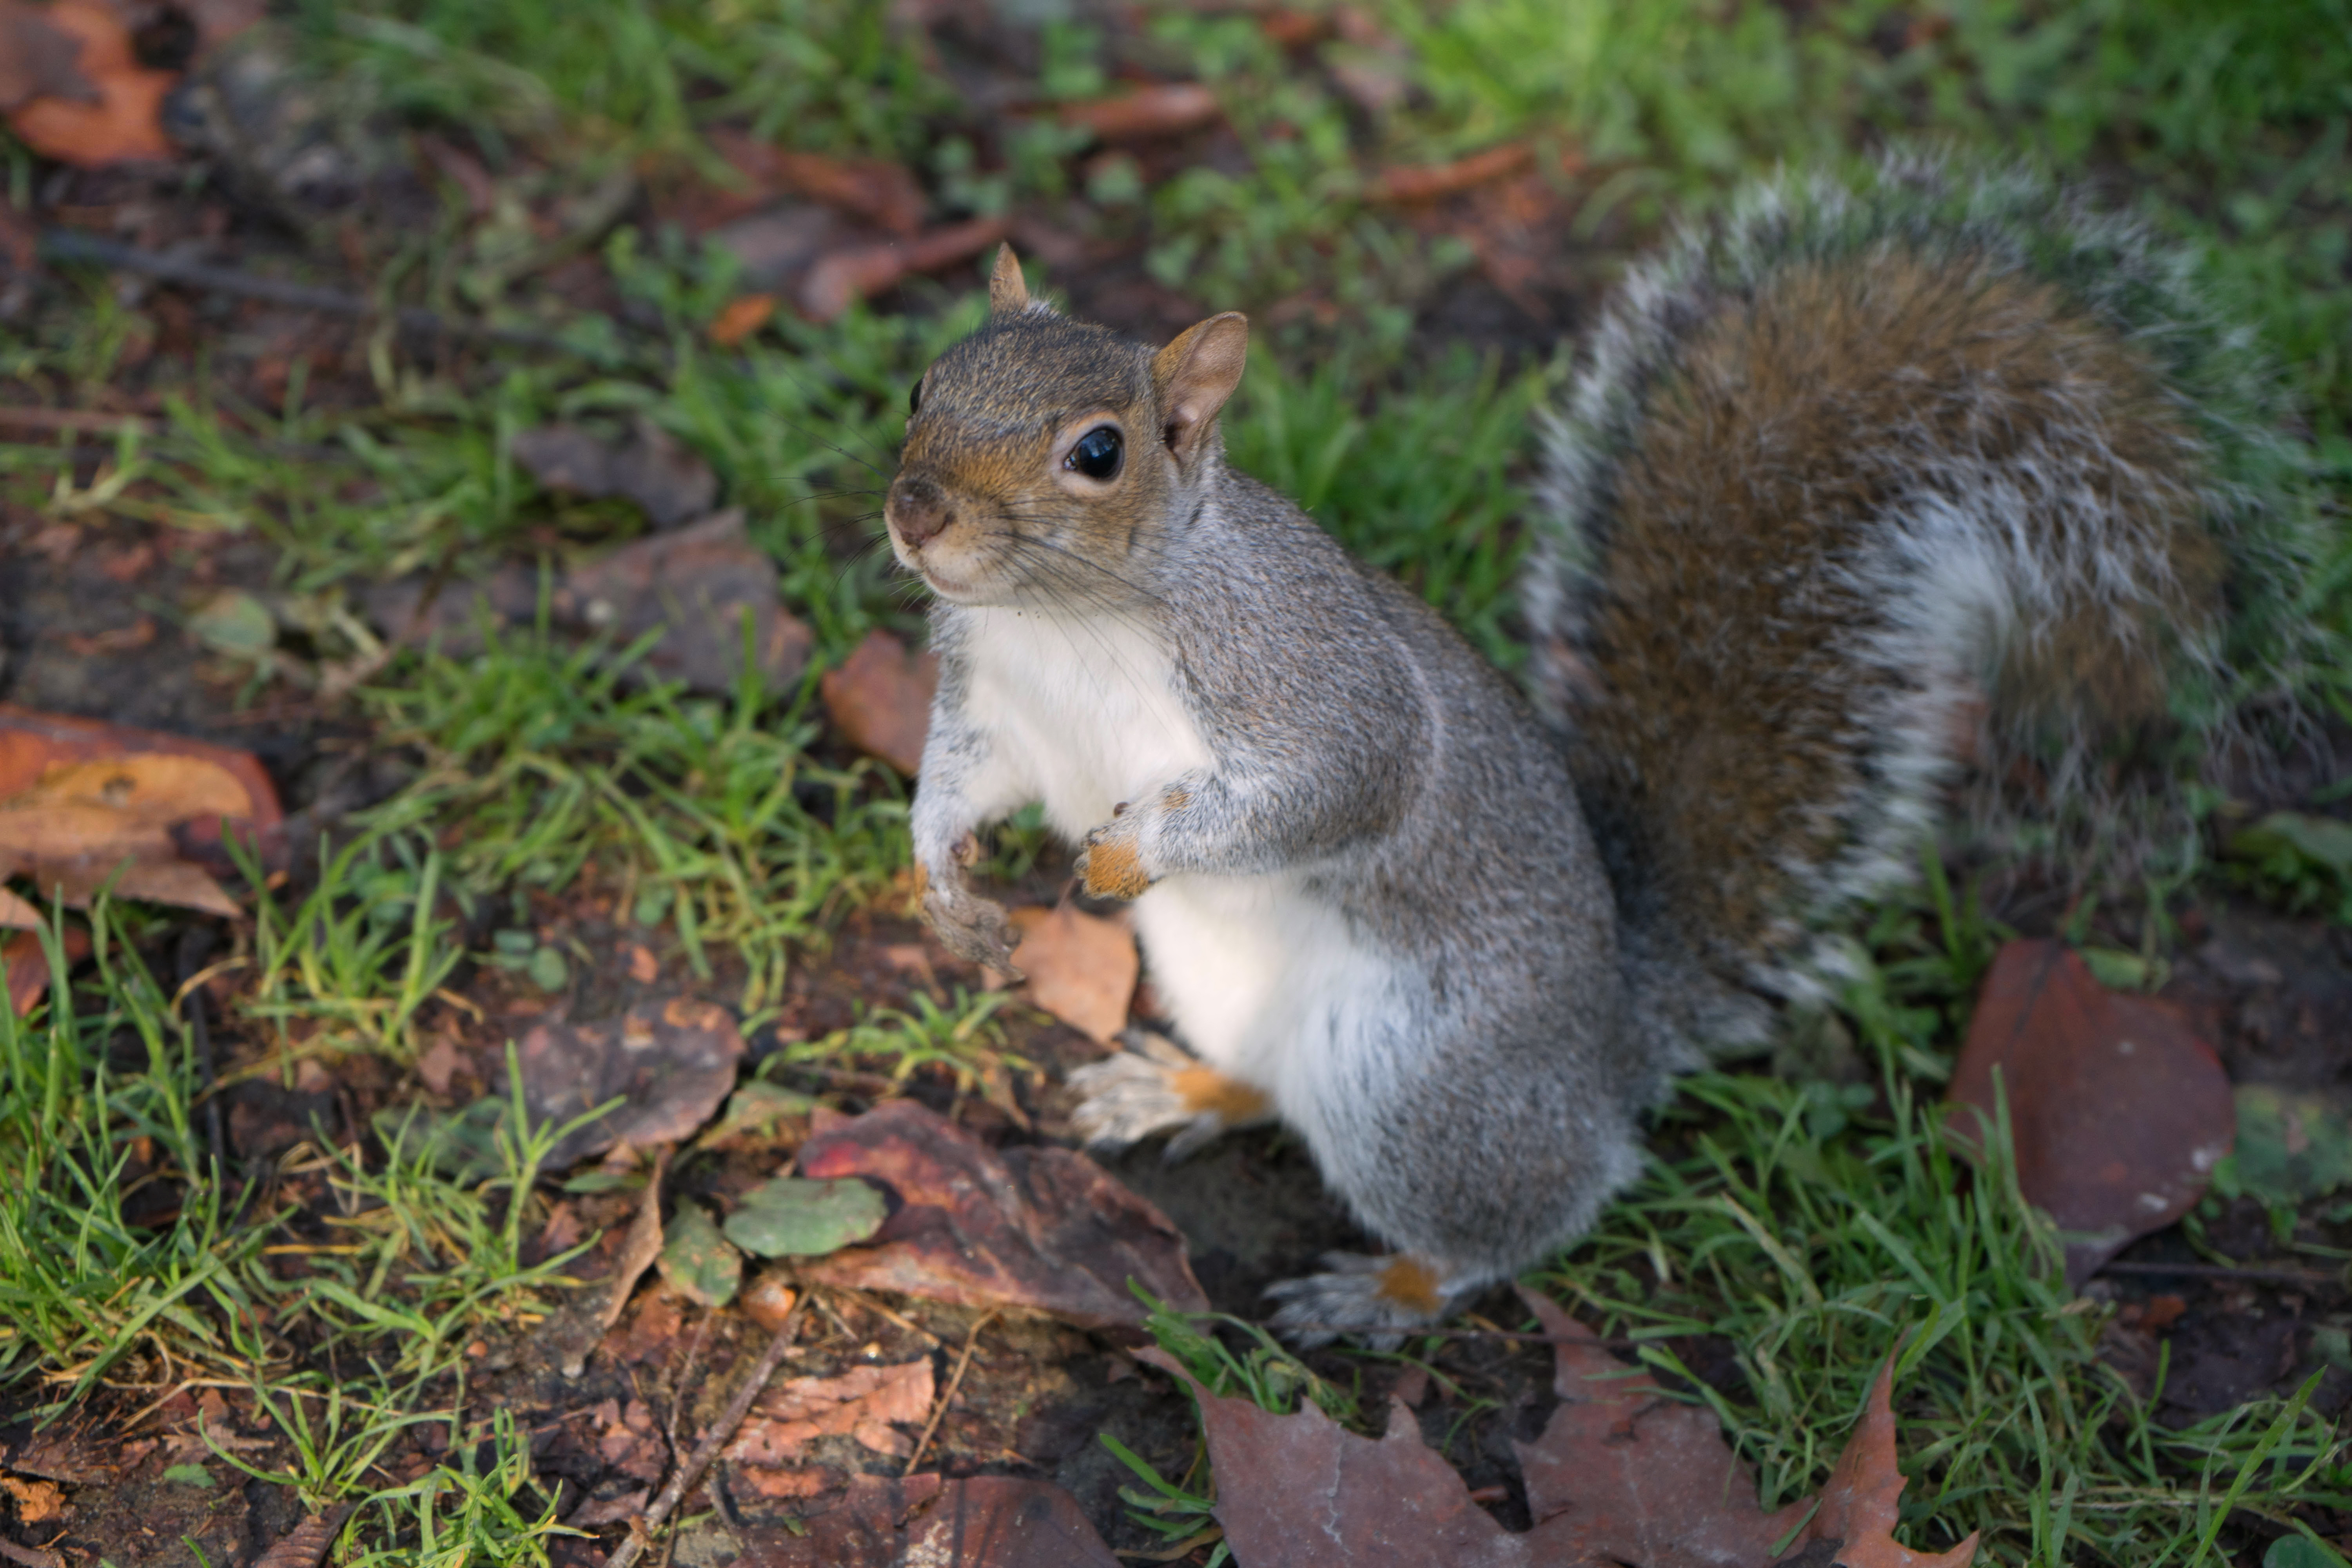
squirrel, vertebrate, mammal, grey squirrel, fox squirrel, ground squirrels, terrestrial animal, snout, rodent, adaptation, wildlife, whiskers, tail, organism, fawn, chipmunk, plant, Douglas squirrel